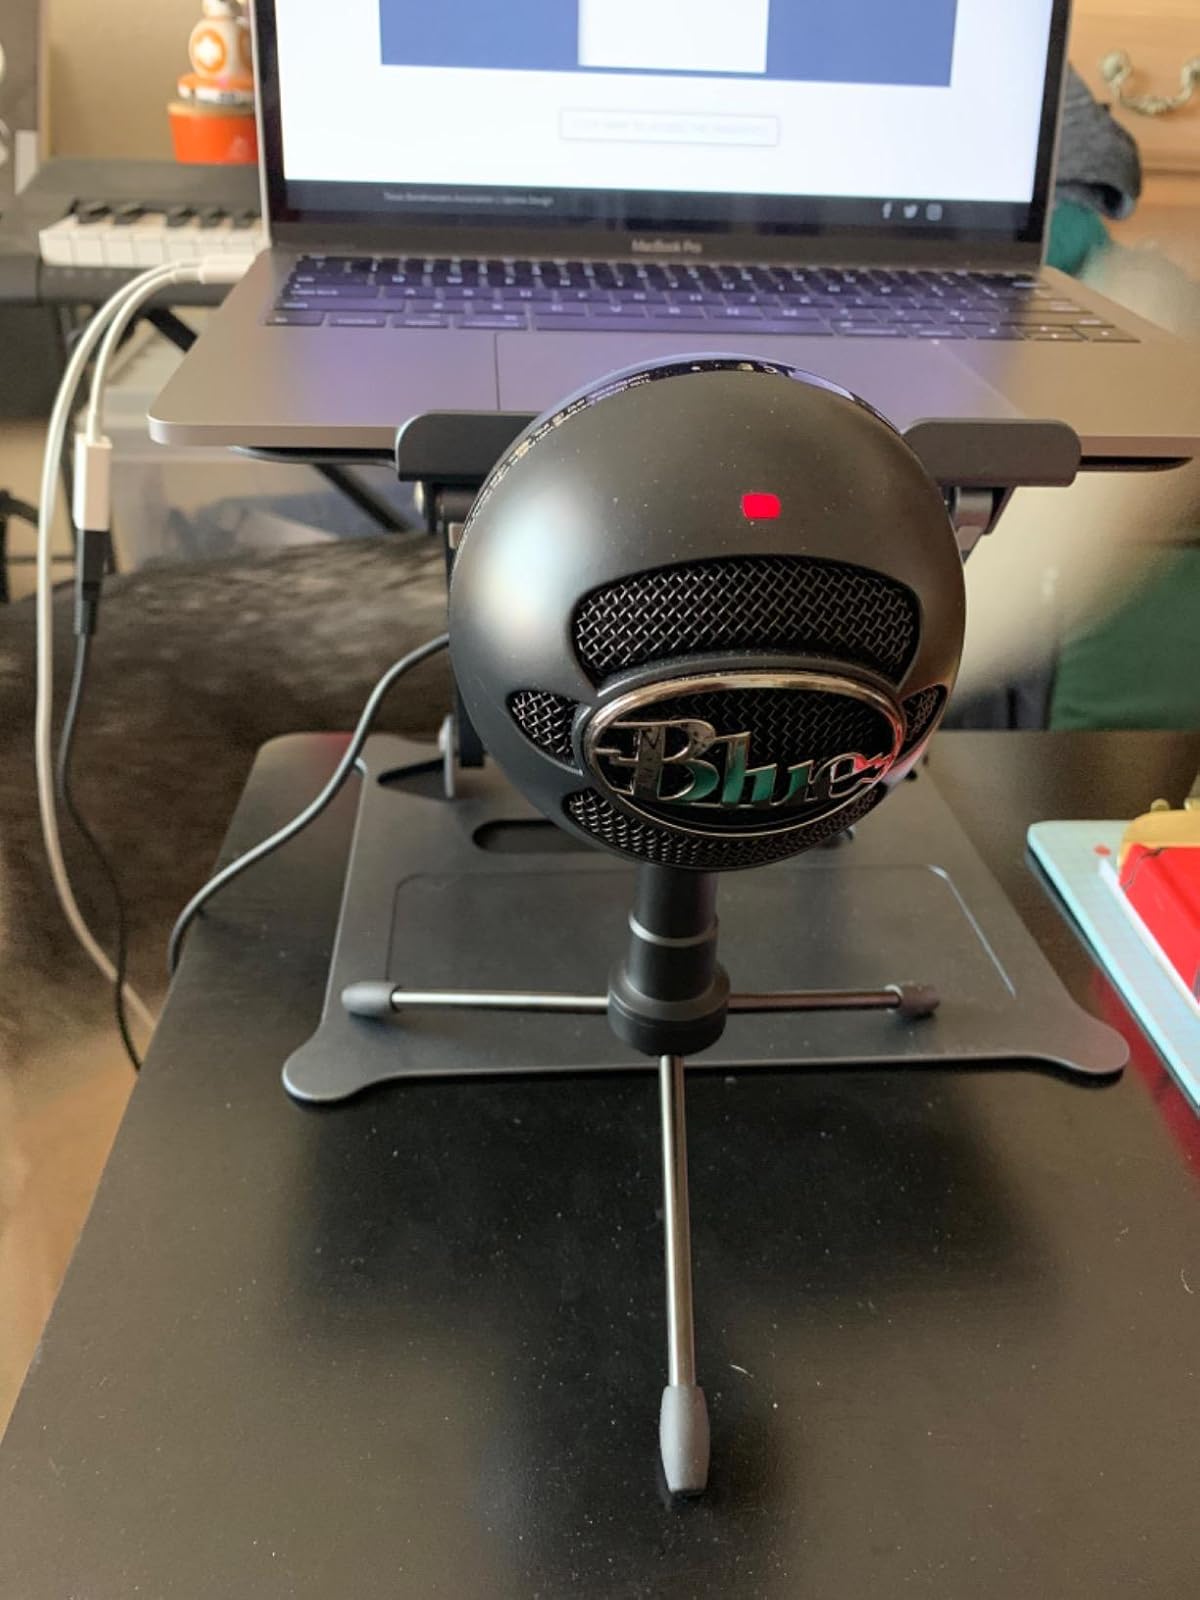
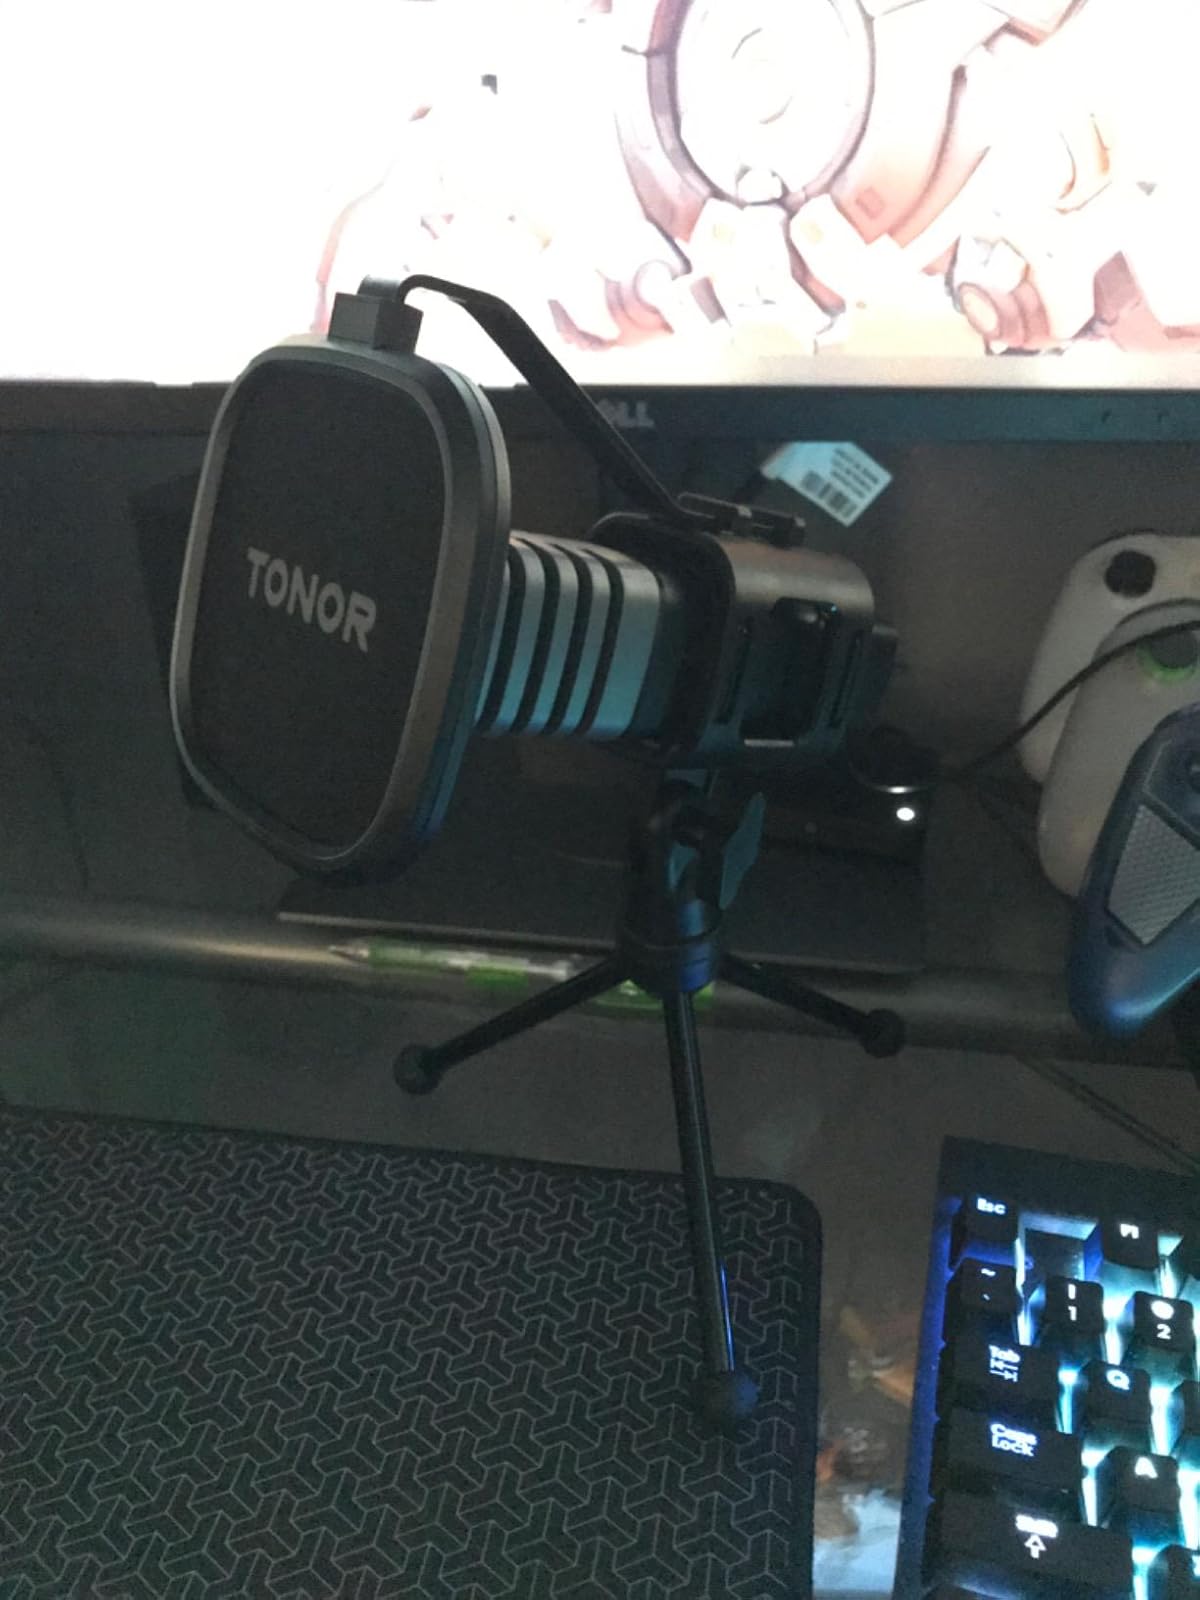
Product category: microphone
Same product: no